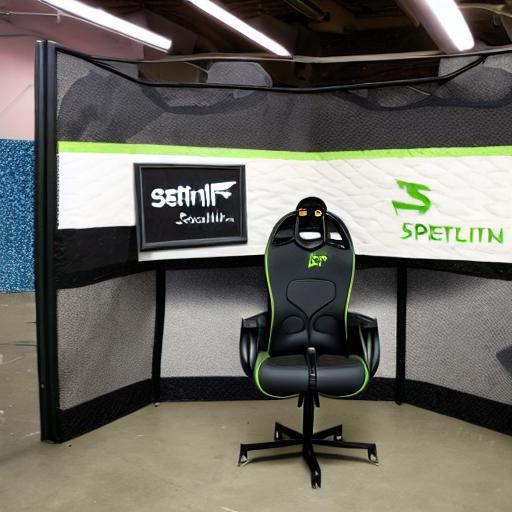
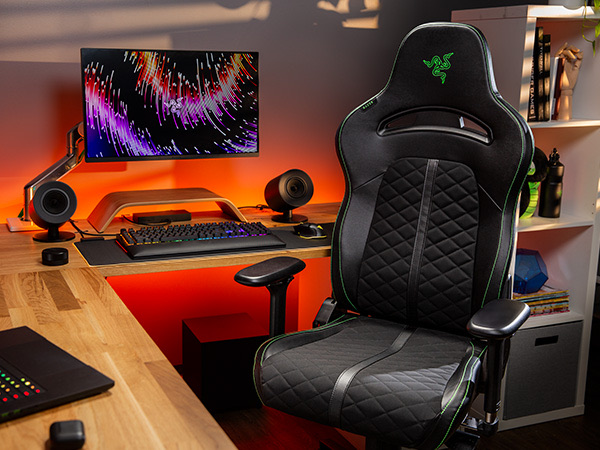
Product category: items_chair
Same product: no